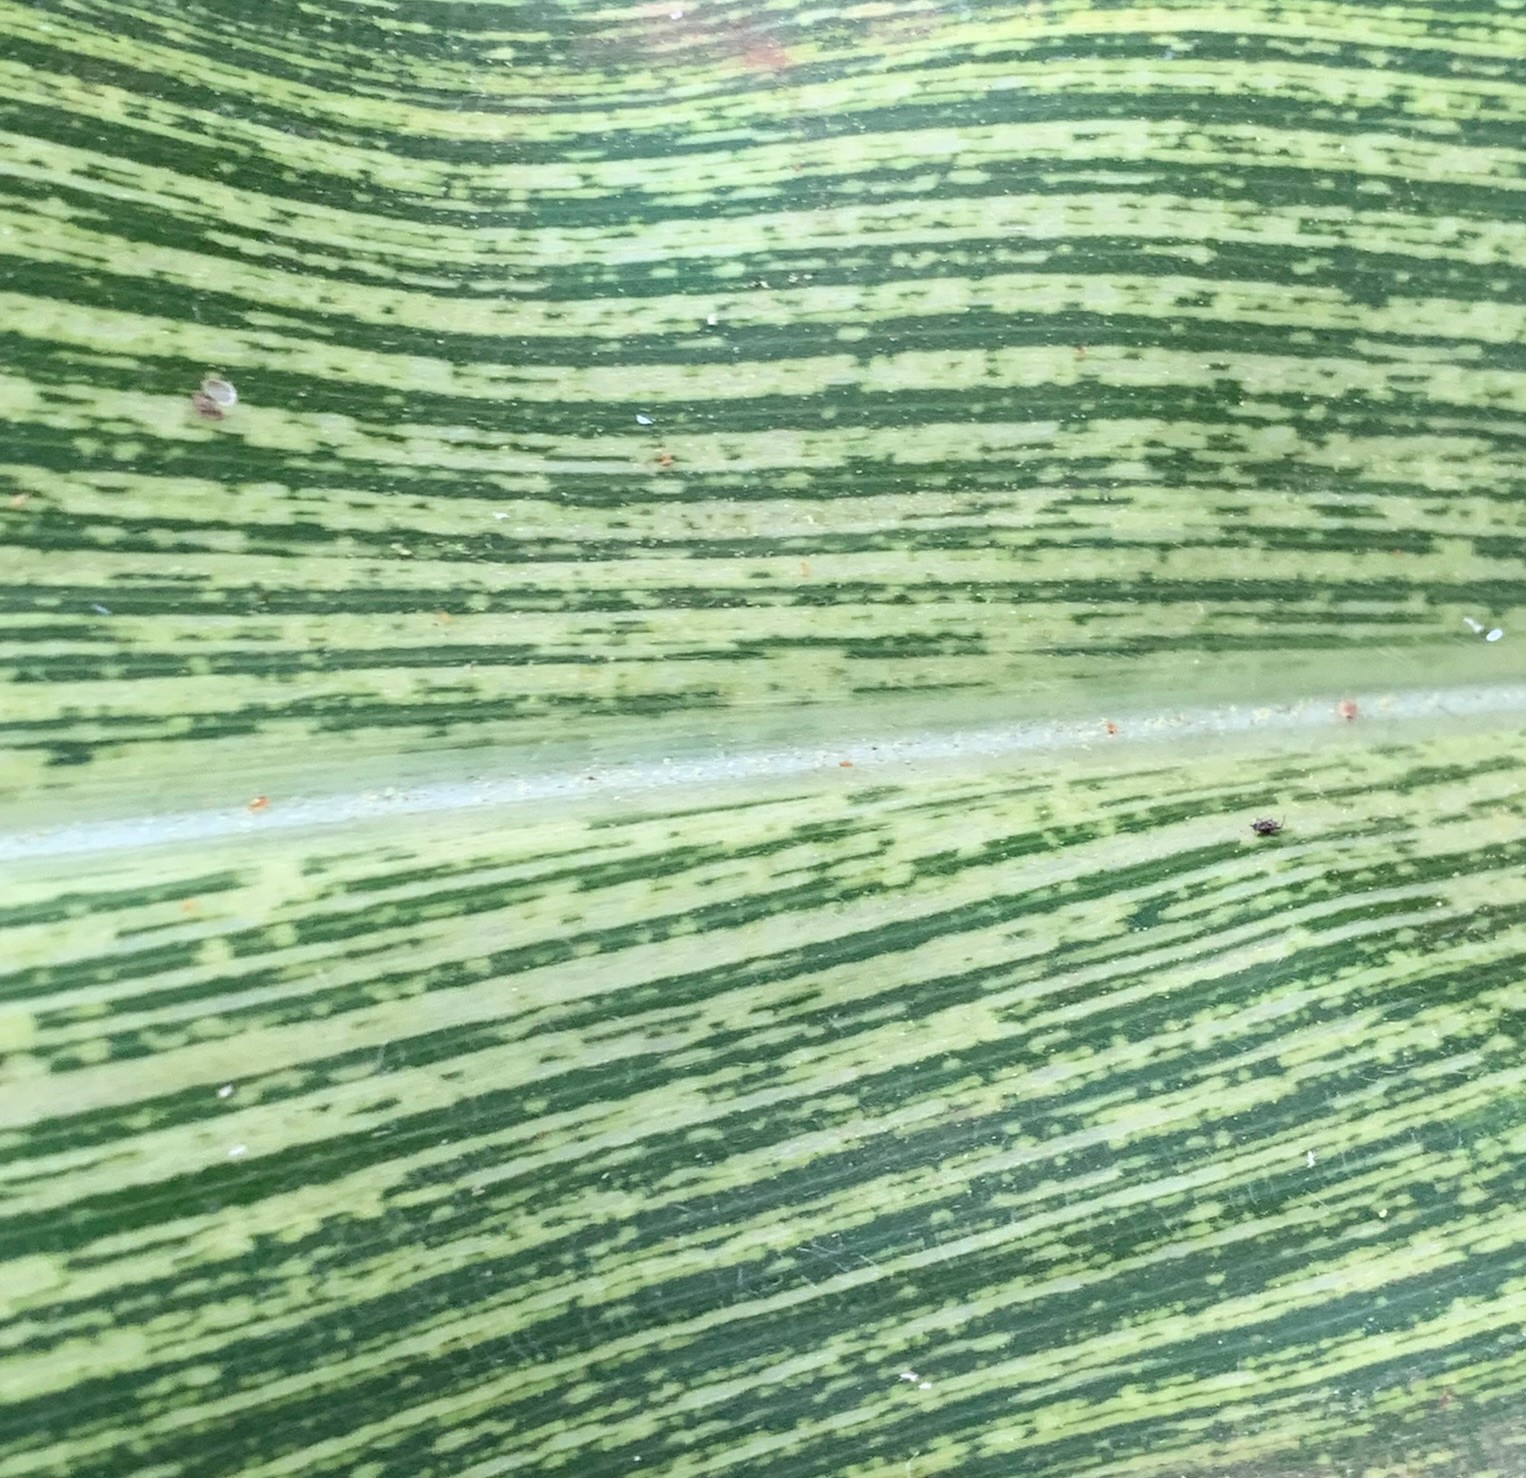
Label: MSV